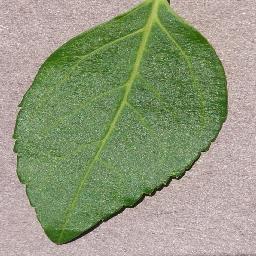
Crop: cherry
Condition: (including_sour)_healthy